Rita Lawrence

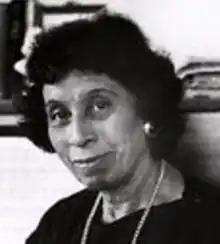
fair use image by Val Wilmer 1990

Rita Cann professionally known as Rita Lawrence (24 January 1911 – 4 May 2001) was a British Black pianist and singer.